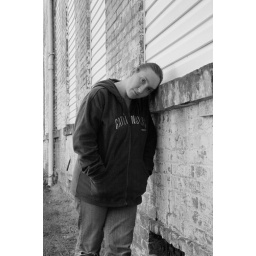
woman leaning on brick wall in black and white